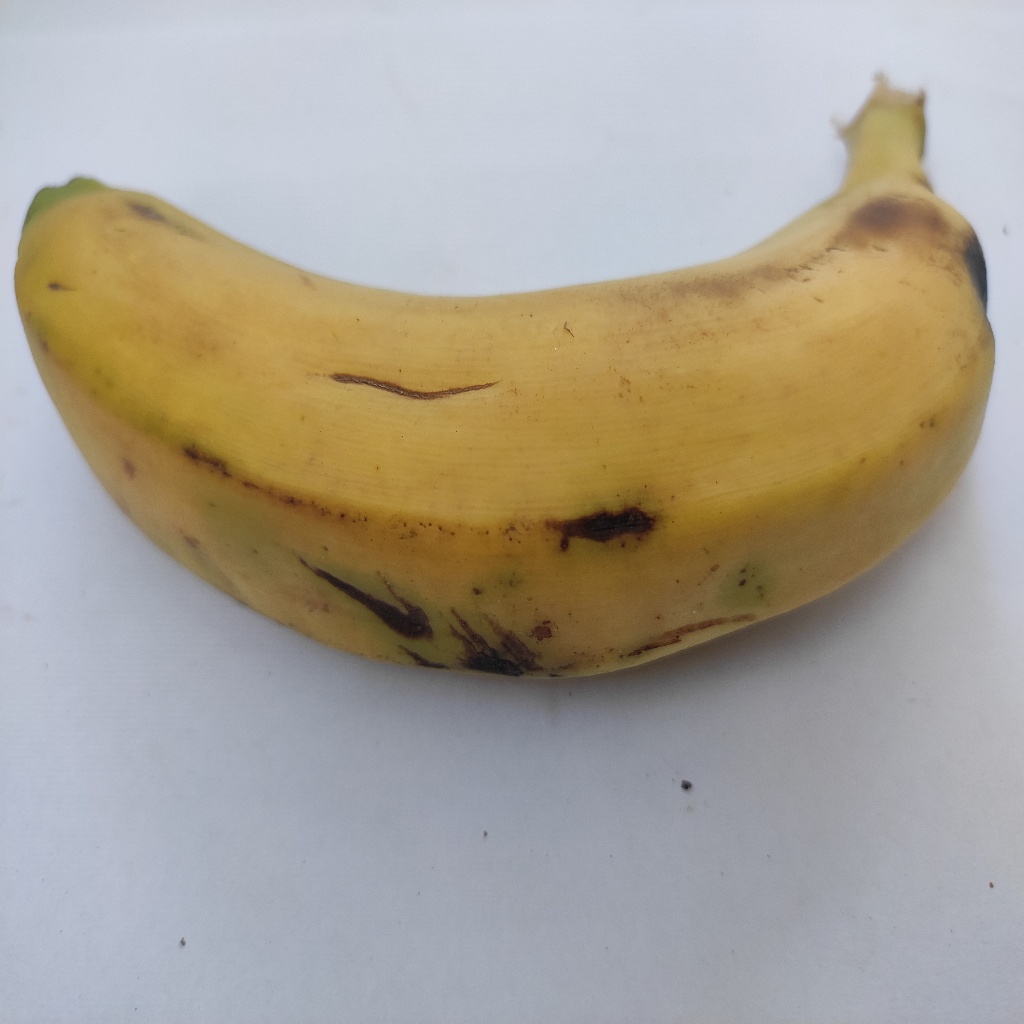
Crop: banana
Quality class: Class_A